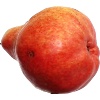
Label: images